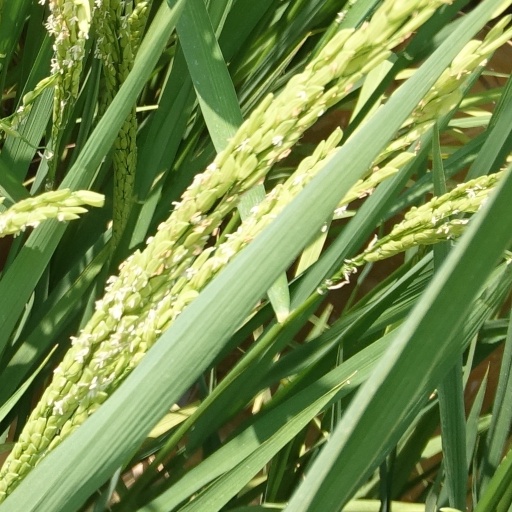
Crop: rice